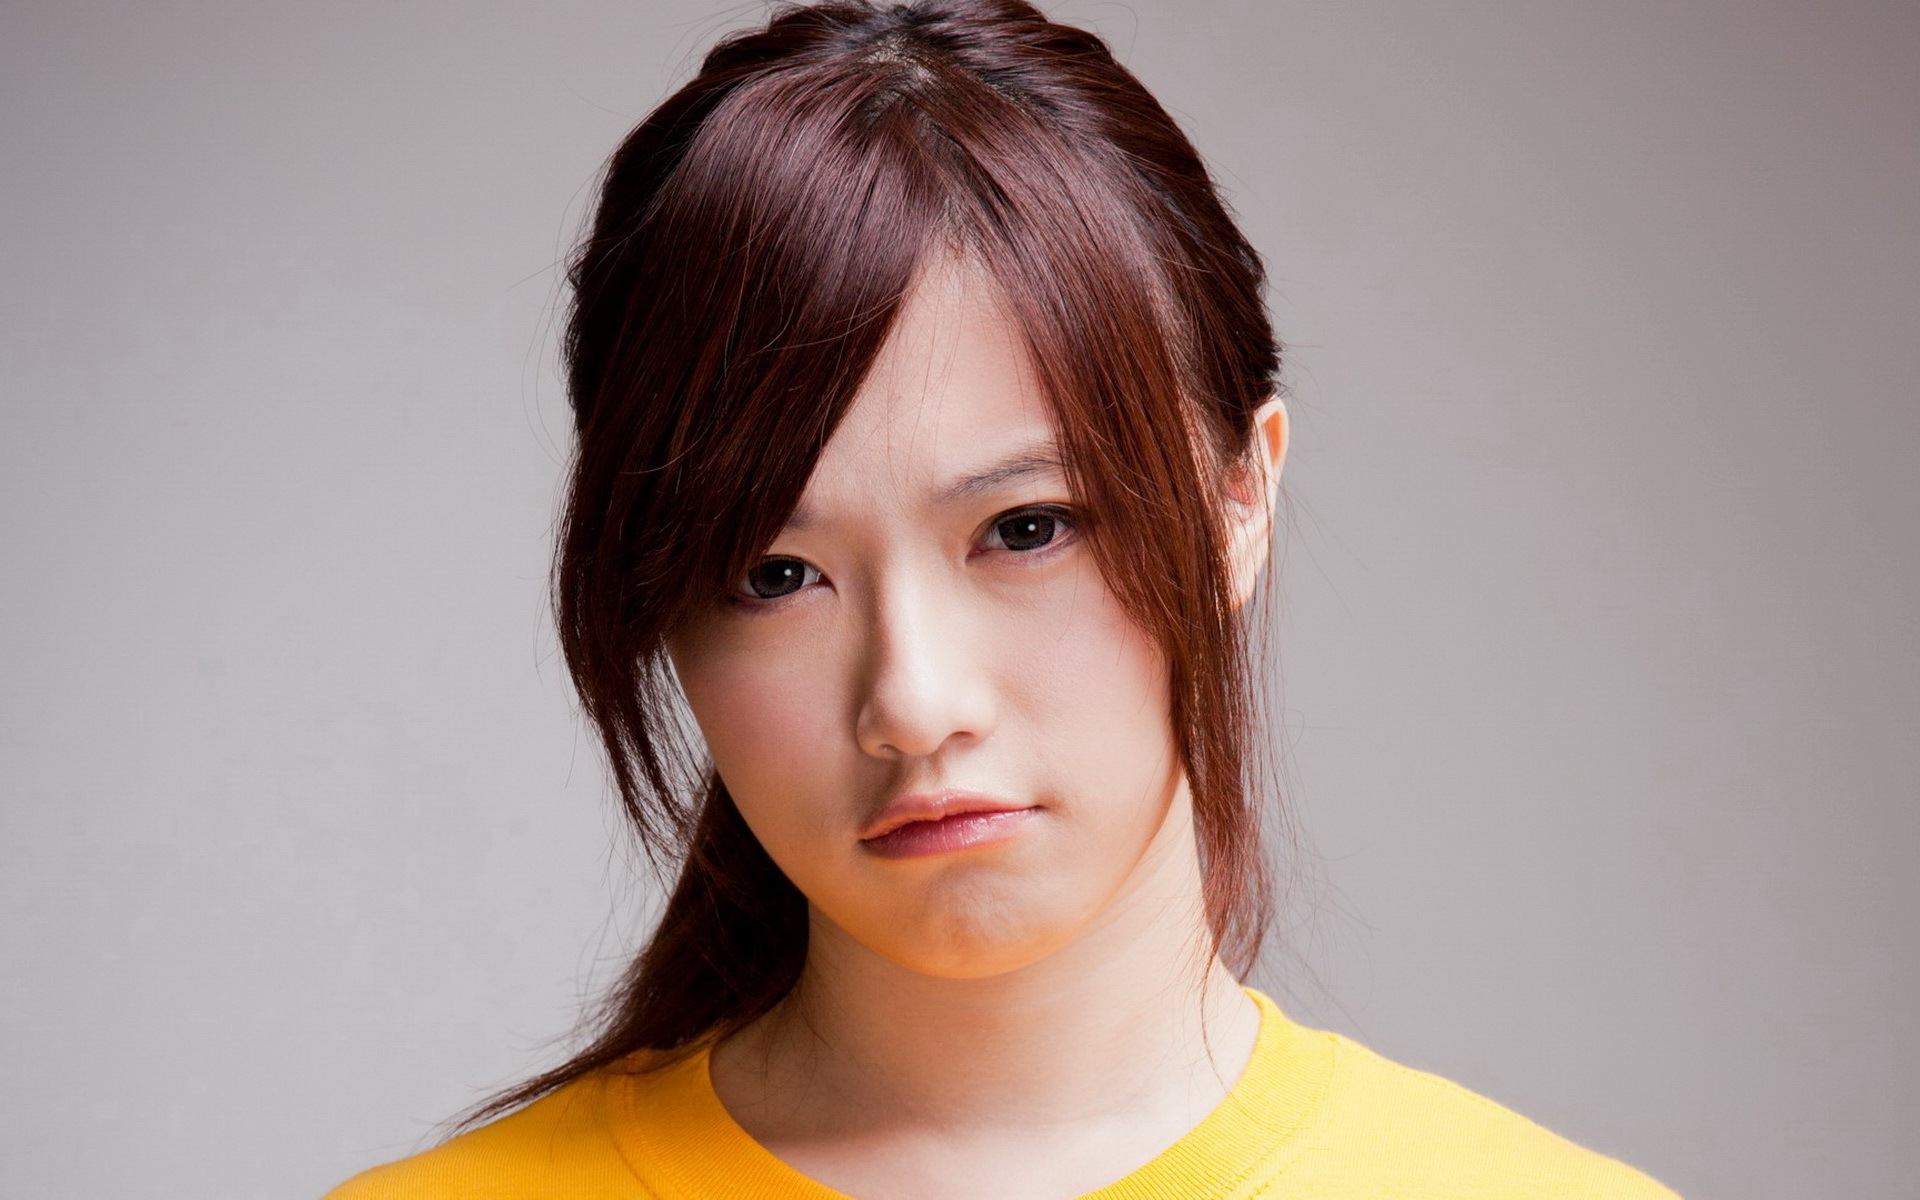
girl, woman, asian, cute, forehead, hair, nose, cheek, skin, lip, shoulder, eyebrow, eyelash, human body, flash photography, jaw, neck, ear, sleeve, gesture, makeover, yellow, black hair, layered hair, bangs, Step cutting, elbow, long hair, t shirt, street fashion, blond, throat, brown hair, peach, red hair, fashion accessory, bob cut, hair coloring, portrait, portrait photography, chest, hime cut, wig, photo shoot, model, fashion model